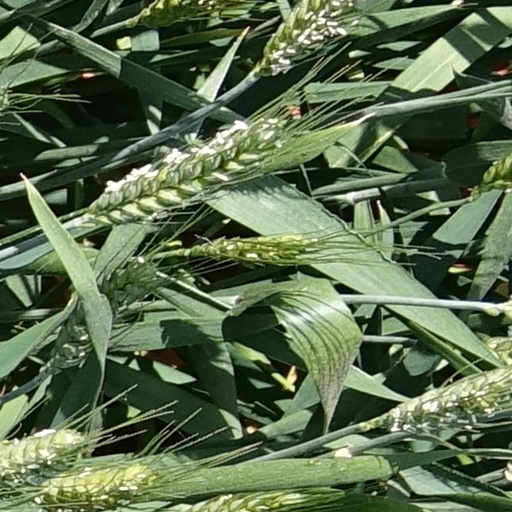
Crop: wheat